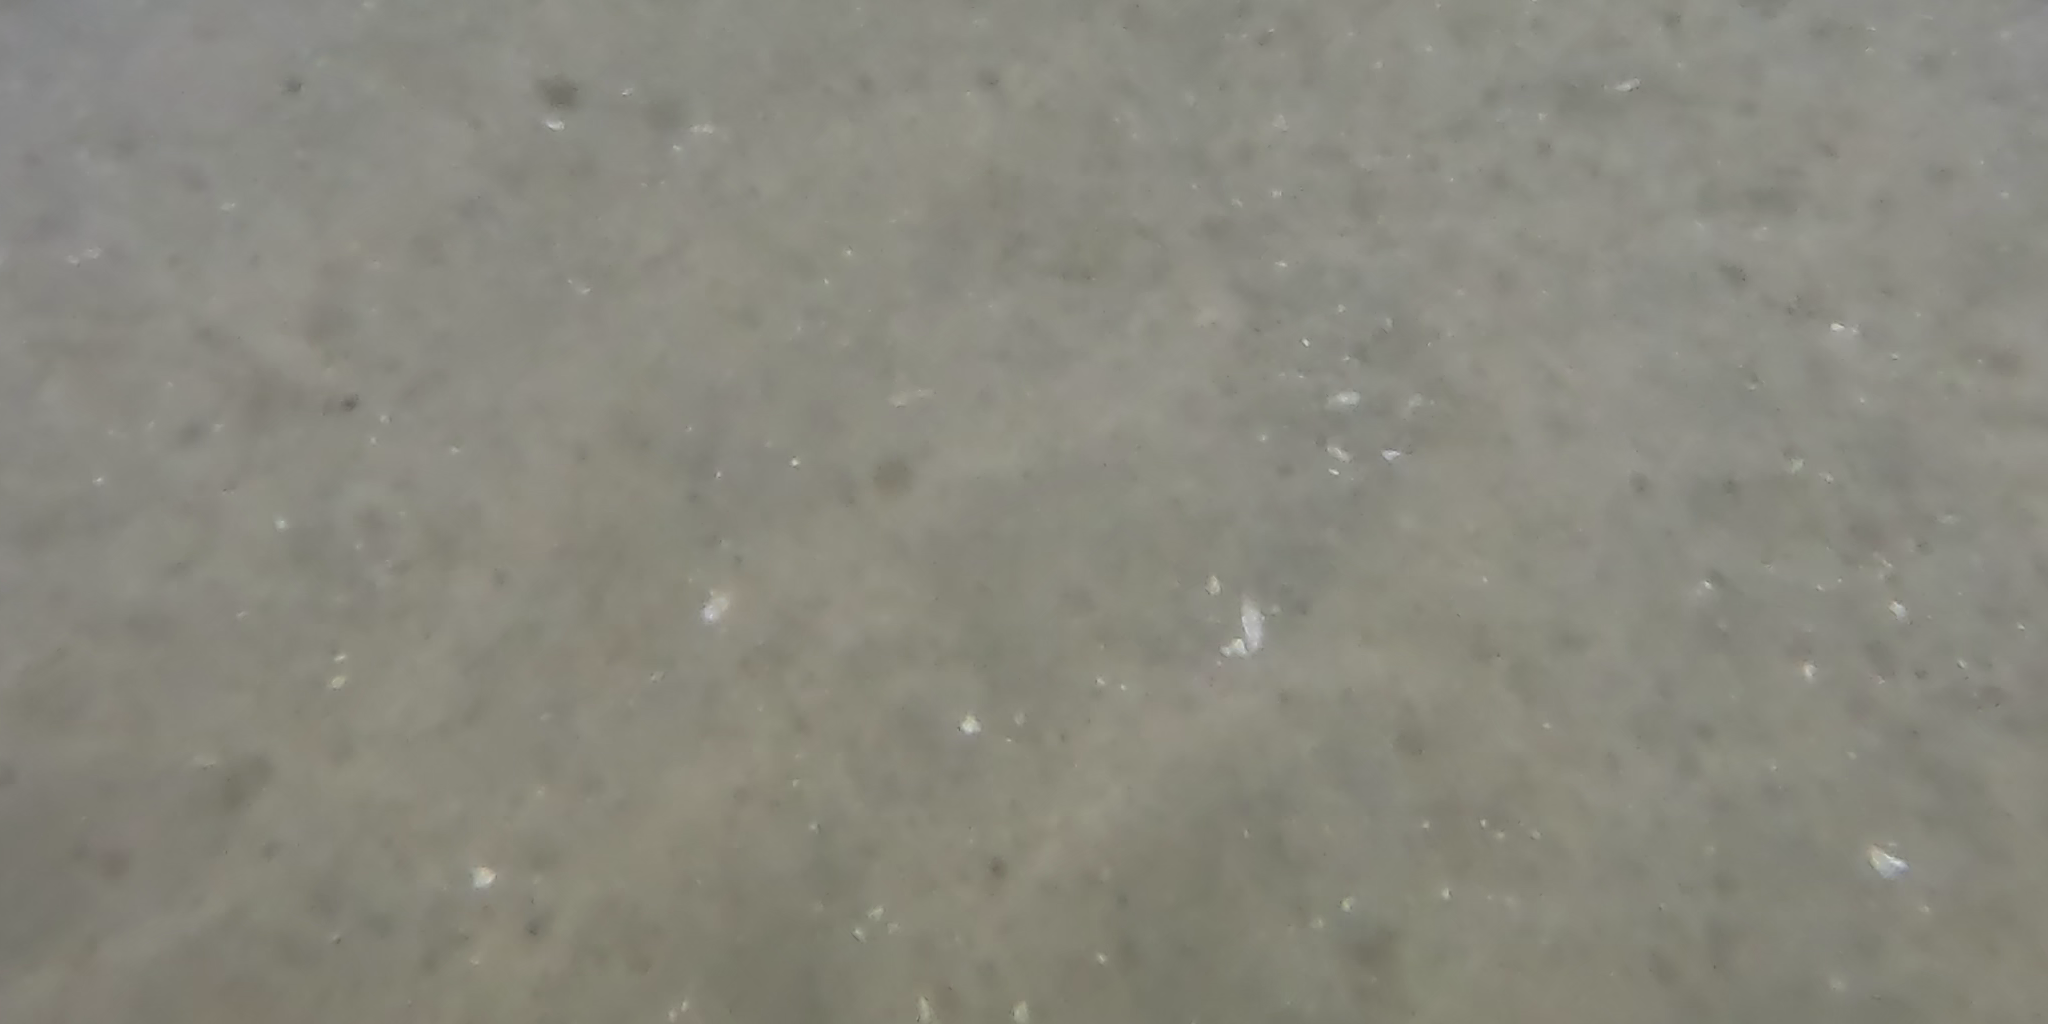
Seabed habitat: sand